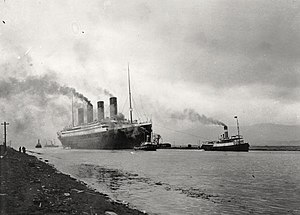
Skillingsvise / Nyhedsviser
Titanic sejler ud fra Belfast, april 1912. Forliset omtales i skillingsvisernes sidste periode.
En skillingsvise er en vise publiceret som tryksag. Viserne var populære fra det 16. århundrede til begyndelsen af det 20. århundrede. Visen var typisk på fire sider med en forsideillustration i træsnit, men fra det 19. århundrede også i fotografi.